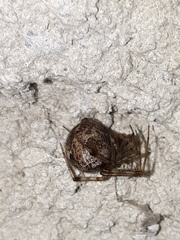
Species: Parasteatoda_tepidariorum